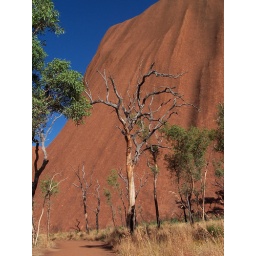
interesting burnt out looking tree near the base of Uluru